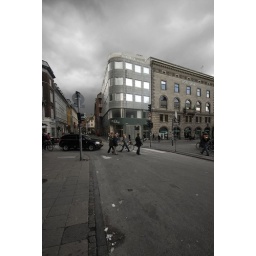
Grey skies and silver windows on the corner of 'the square by DIS' as we call it.